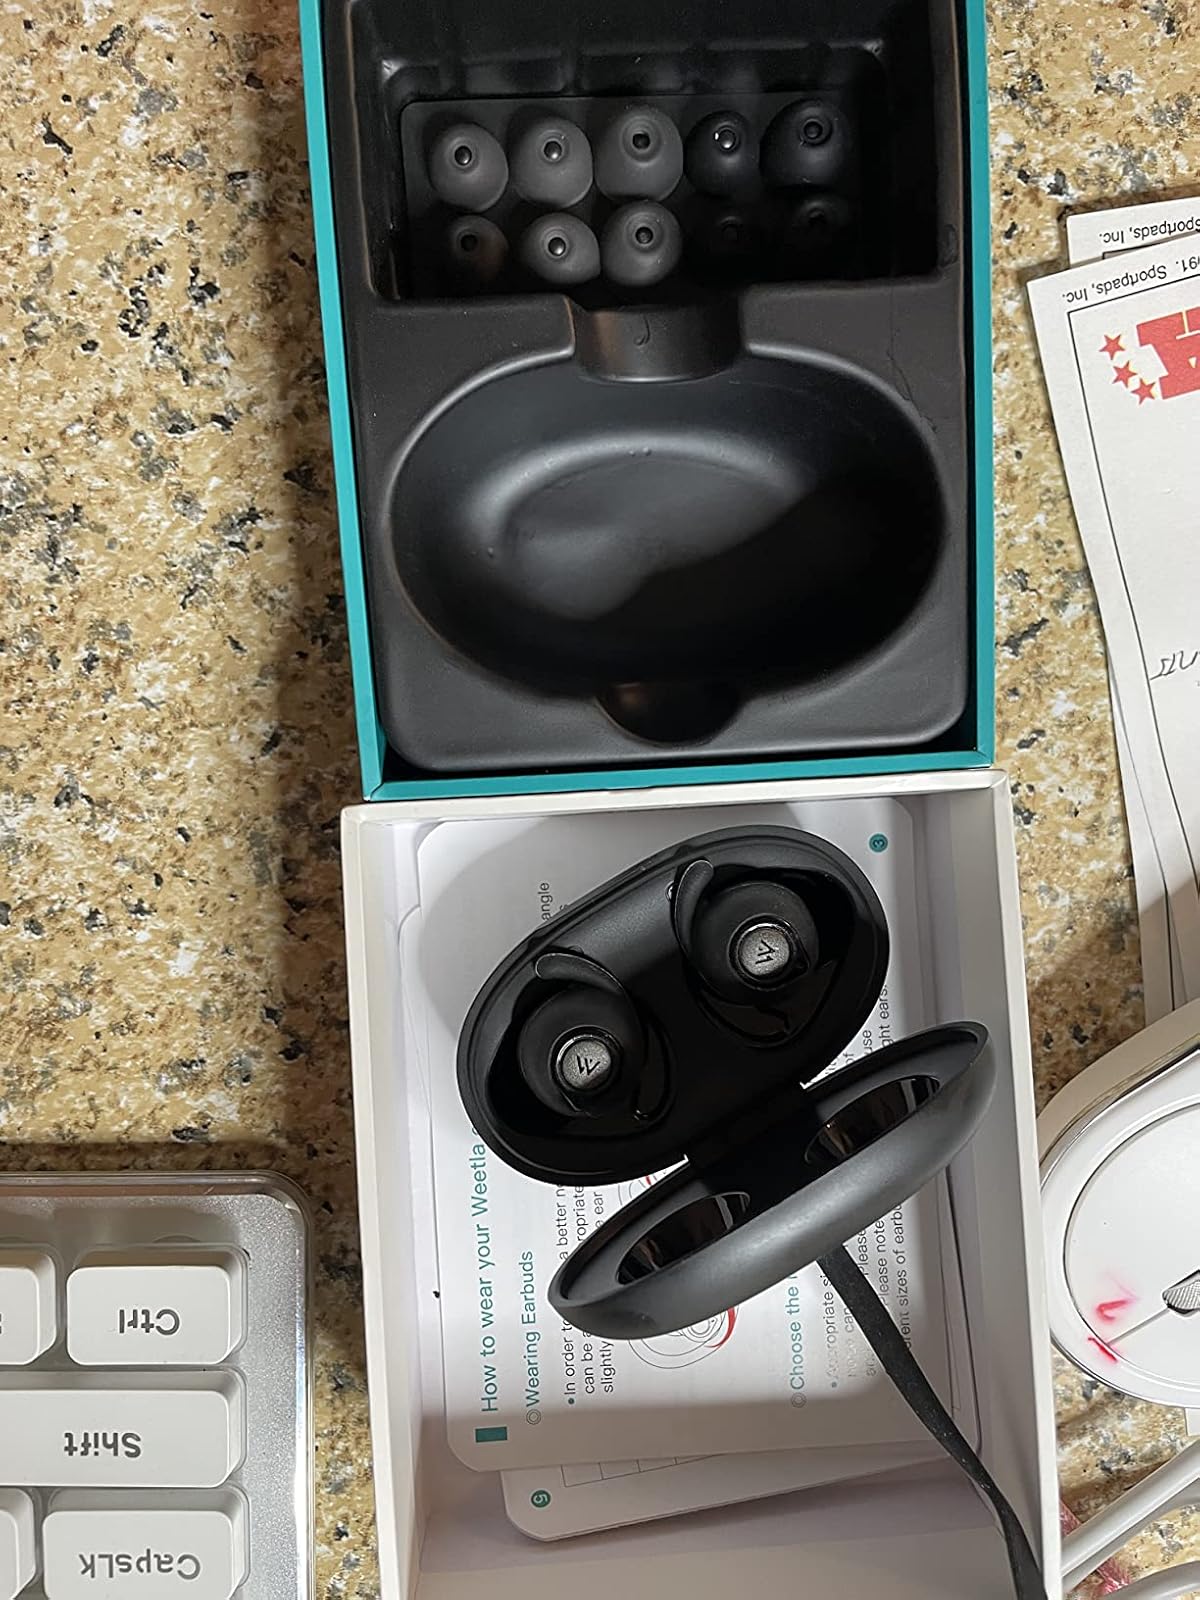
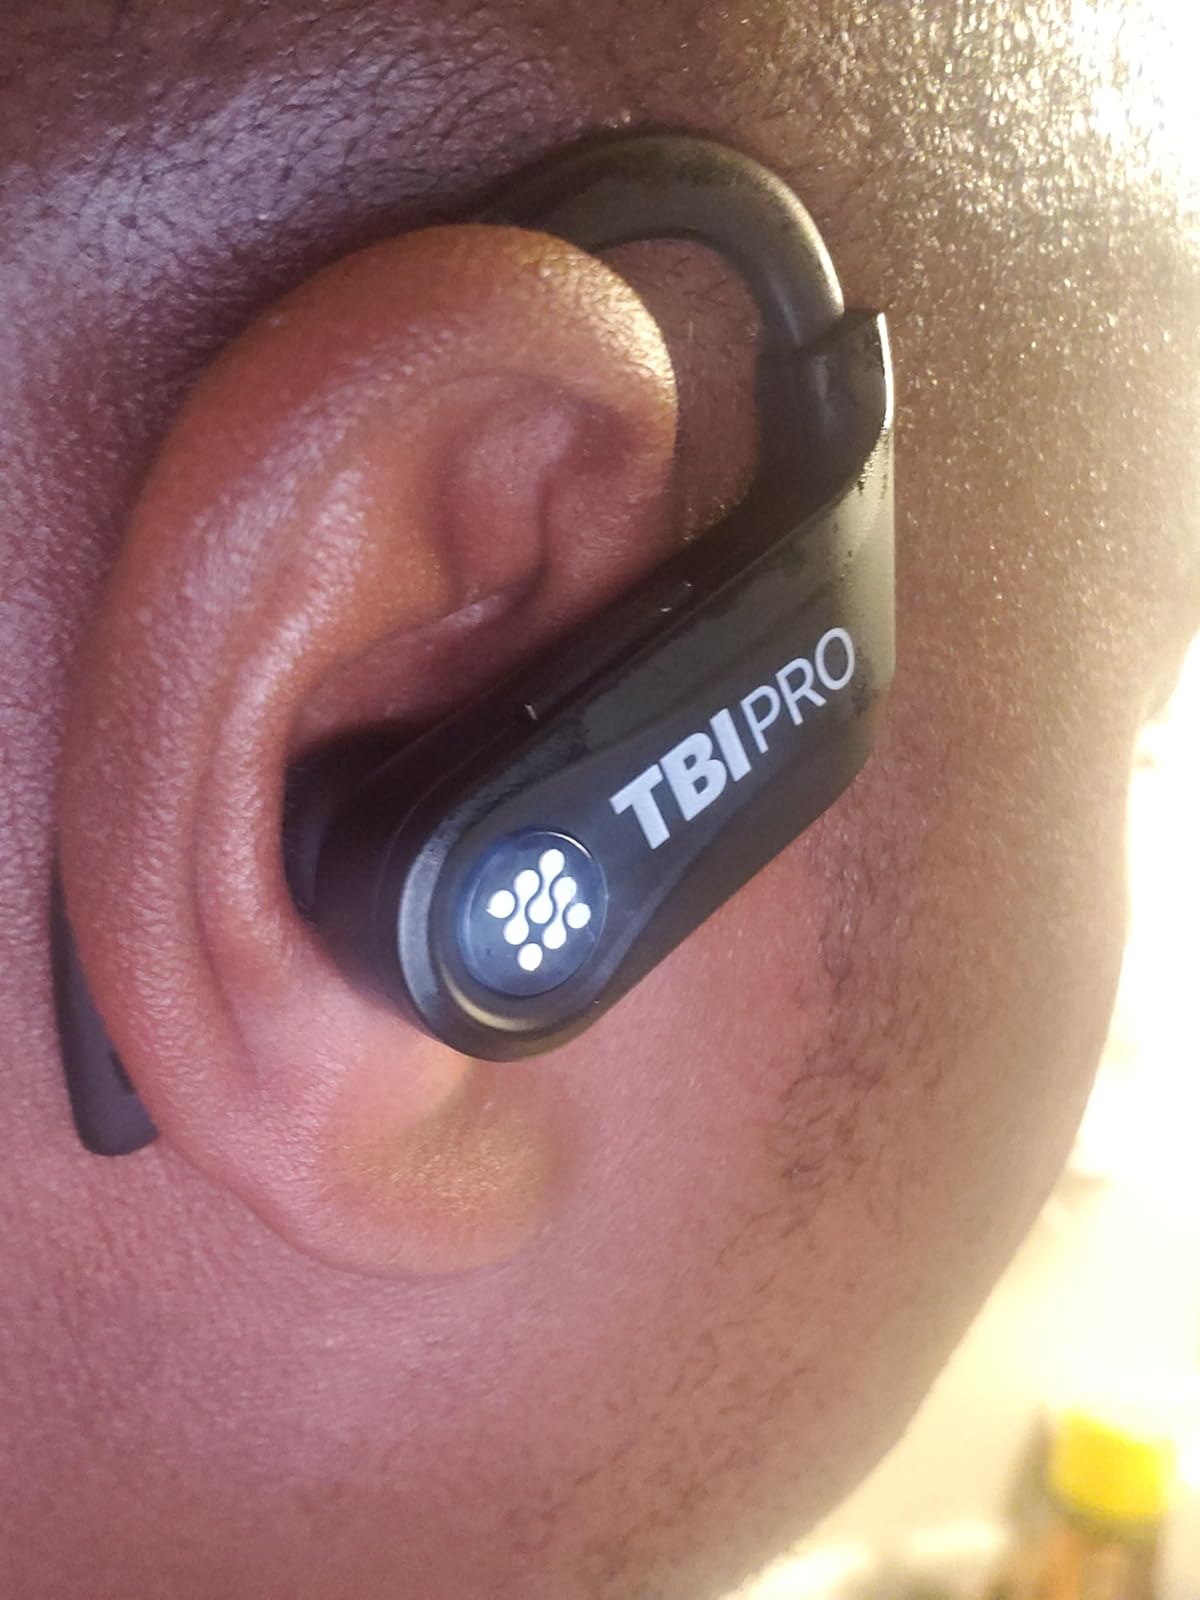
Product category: earbuds
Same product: no